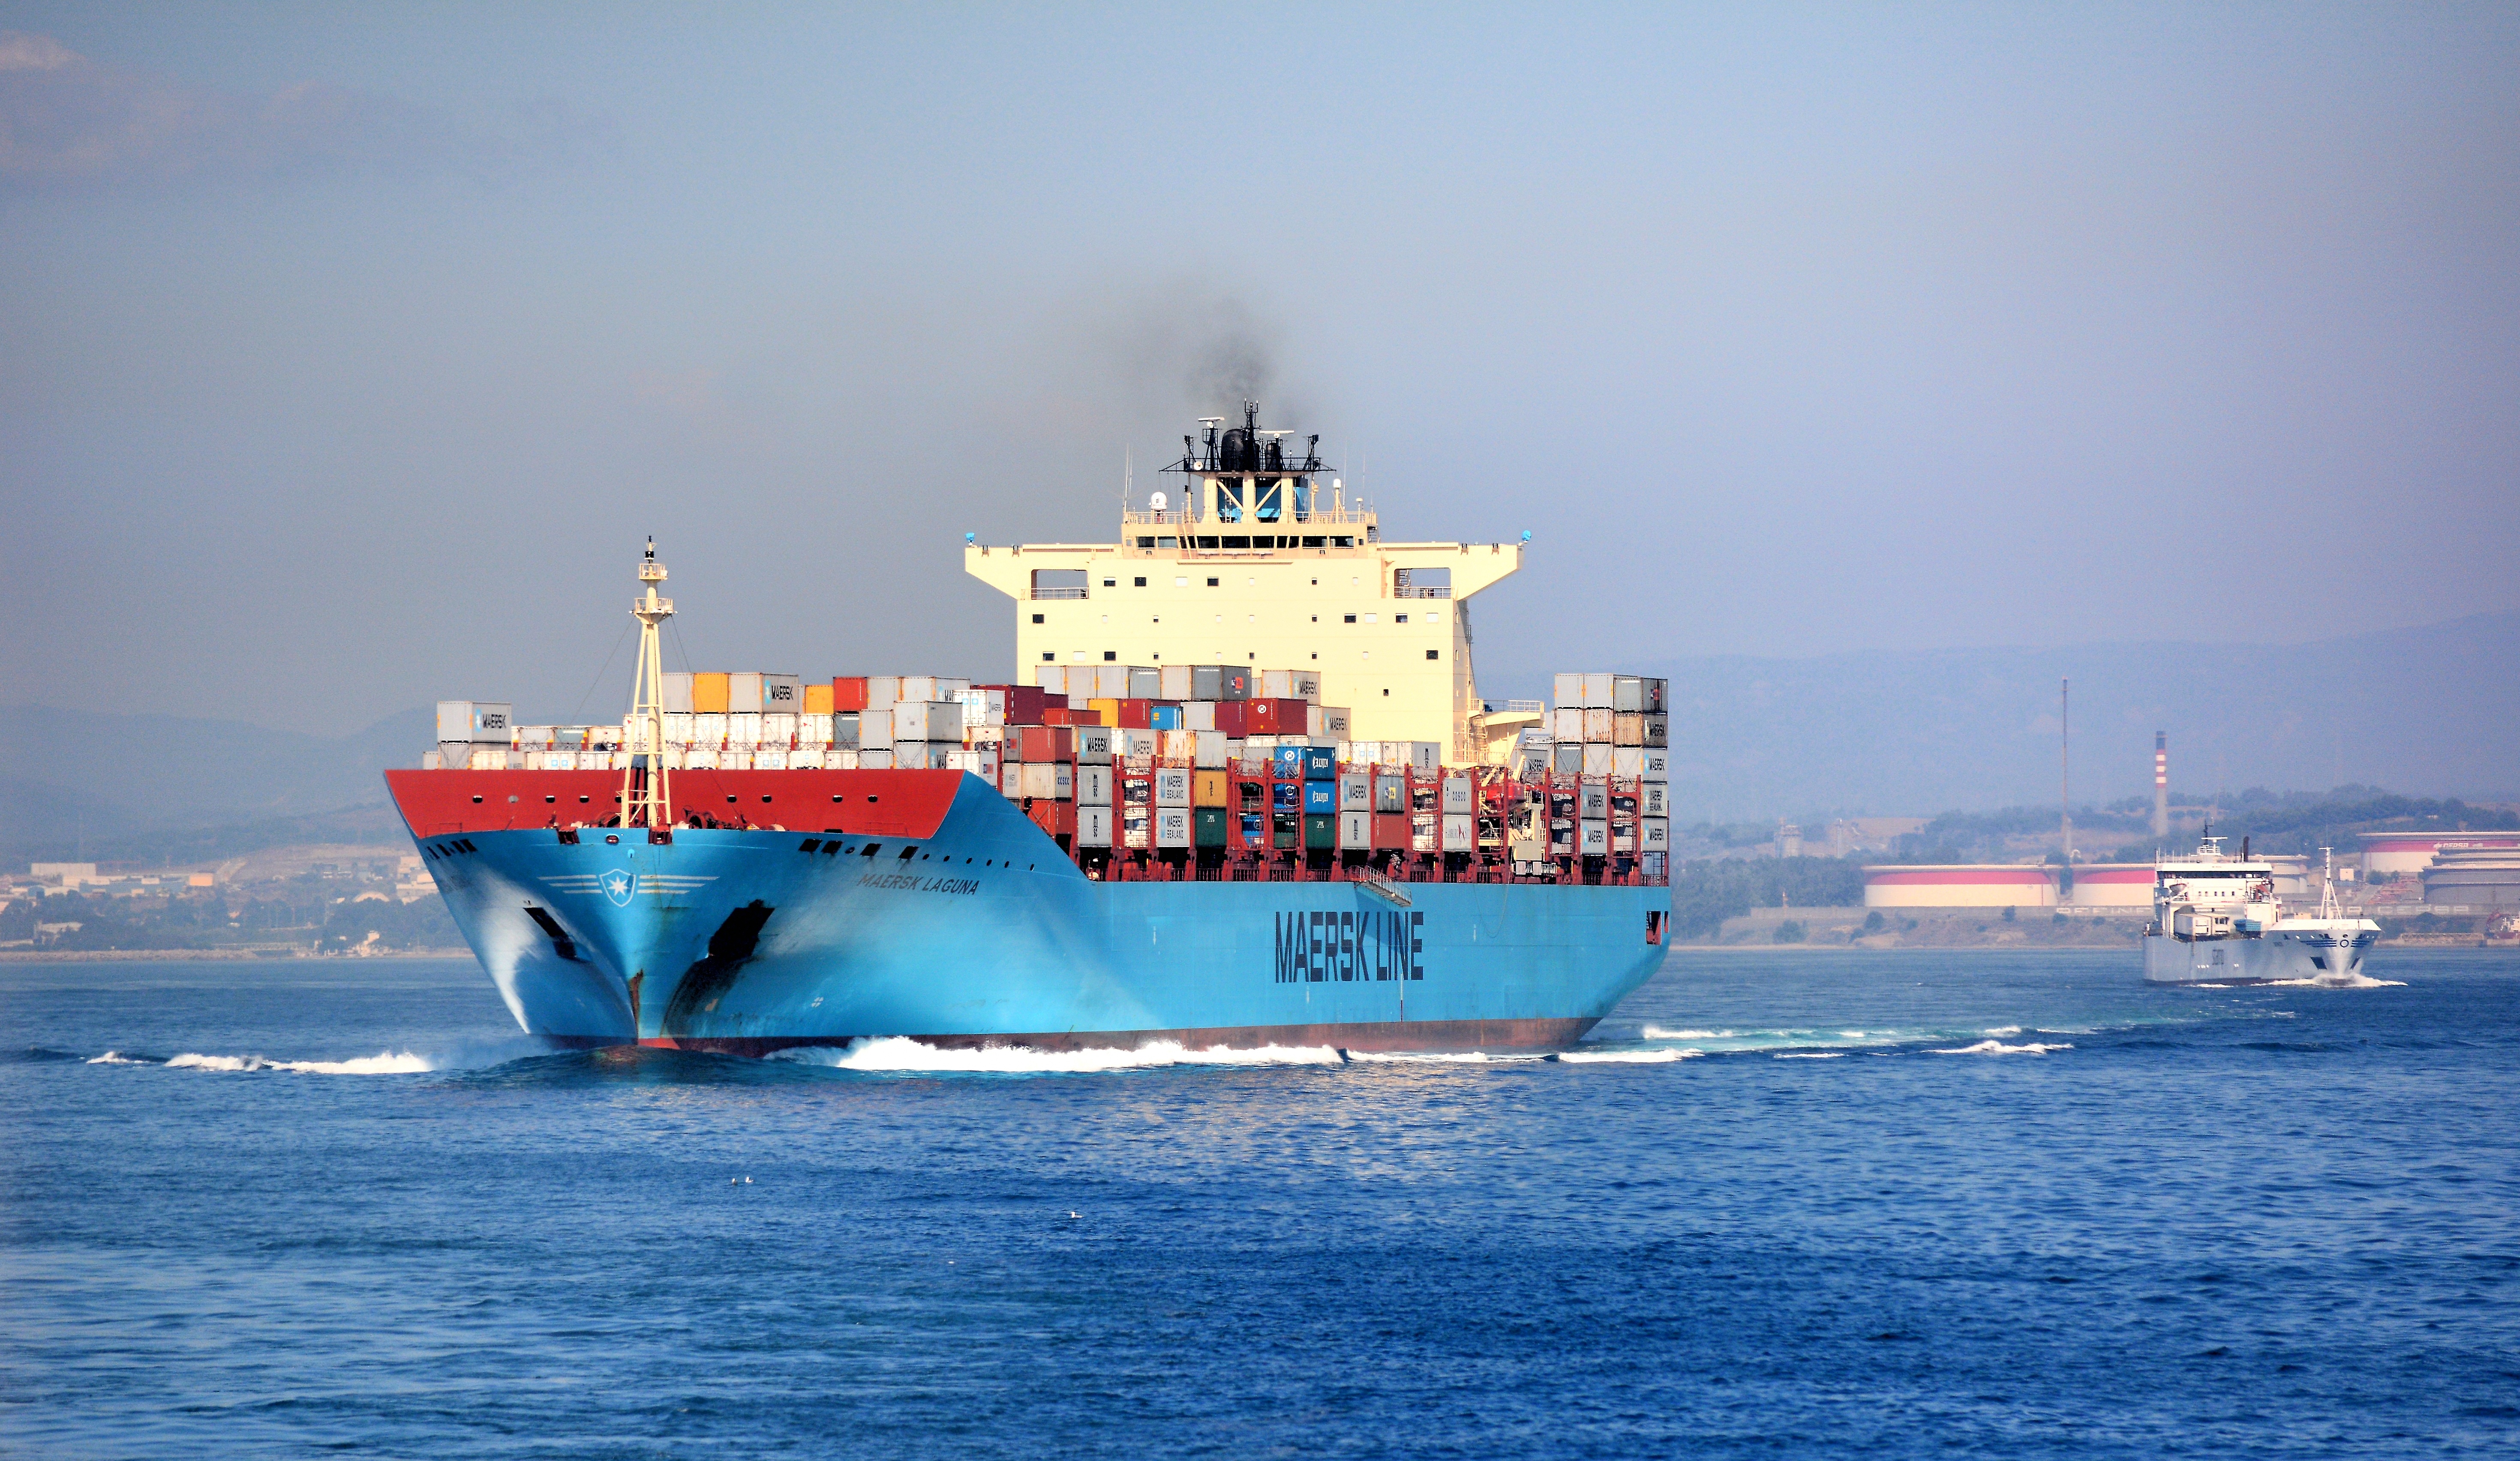
sea, ocean, boat, ship, vehicle, arctic, cargo ship, ferry, globalization, containers, channel, tugboat, watercraft, logistics, container ship, fishing vessel, freight transport, maritime transport, oil tanker, door containers, tank ship, bulk carrier, research vessel, floating production storage and offloading, offshore drilling, anchor handling tug supply vessel, platform supply vessel, roll on roll off